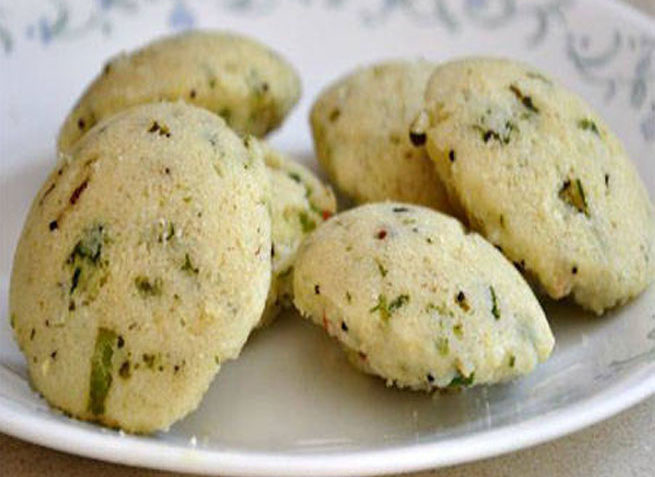
Dish: idli